Holy Rosary Seminary

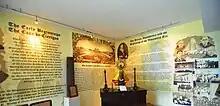
The Ecclesiastical Museum

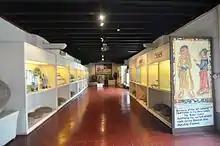
The Archeological Museum

The two-storey brick structure is rectangular in plan with eclectic Italian Renaissance ornamentation. Its composition is symmetrical with a central block and indented right and left wings. Its ground floor facade is a series of brick arches quite similar to Florentine Renaissance architecture. On the roof level is a brick cornice above the frieze composed of triglyphs and regula, elements from classical Greek Architecture. The frieze is supported by a stylized Doric crenelated brick pilaster. The second floor facade has verandahs supported by a projection of brick cornices with ornamental ironwork fern design ledge. The doors are topped by corniced rain-stopper.